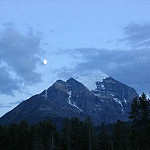
Label: mountain